Common starfish

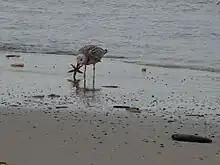
Young herring gull eating a stranded starfish

In January 2013, large numbers of common starfish were washed up near Cleethorpes Pier on the east coast of England along with many razor shells. There were estimated to be four thousand starfish along the stretch of shore. The cause of this mass stranding was unknown but bad weather and storms out at sea coupled with higher than usual tides may have been to blame.